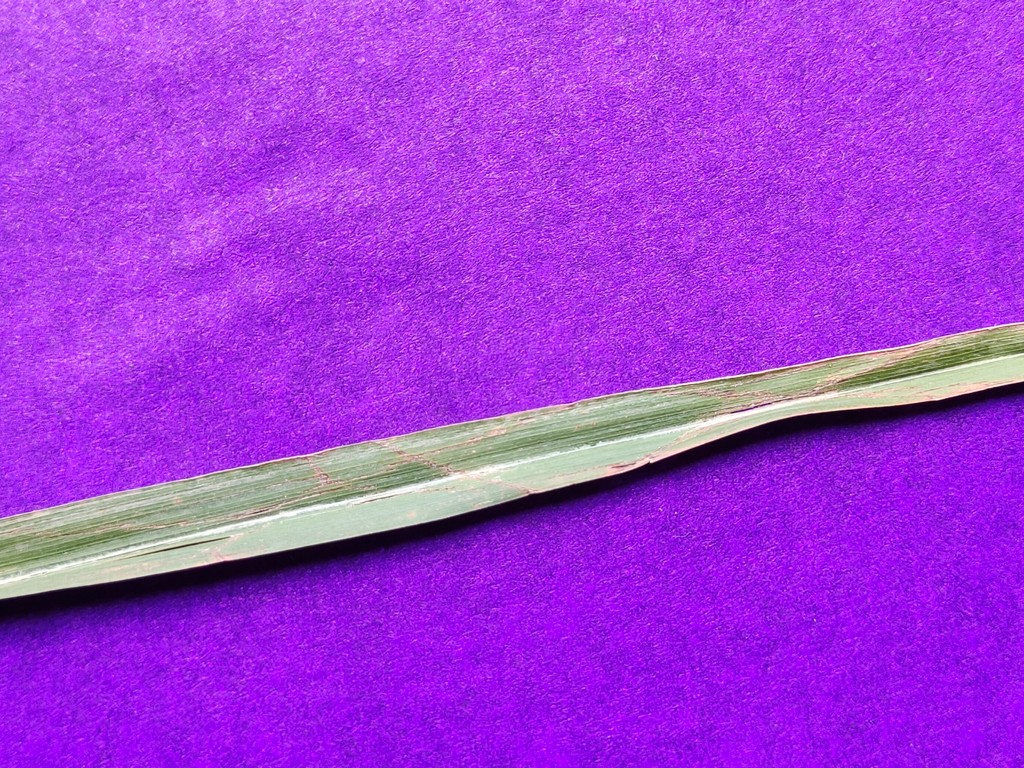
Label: Unhealthy